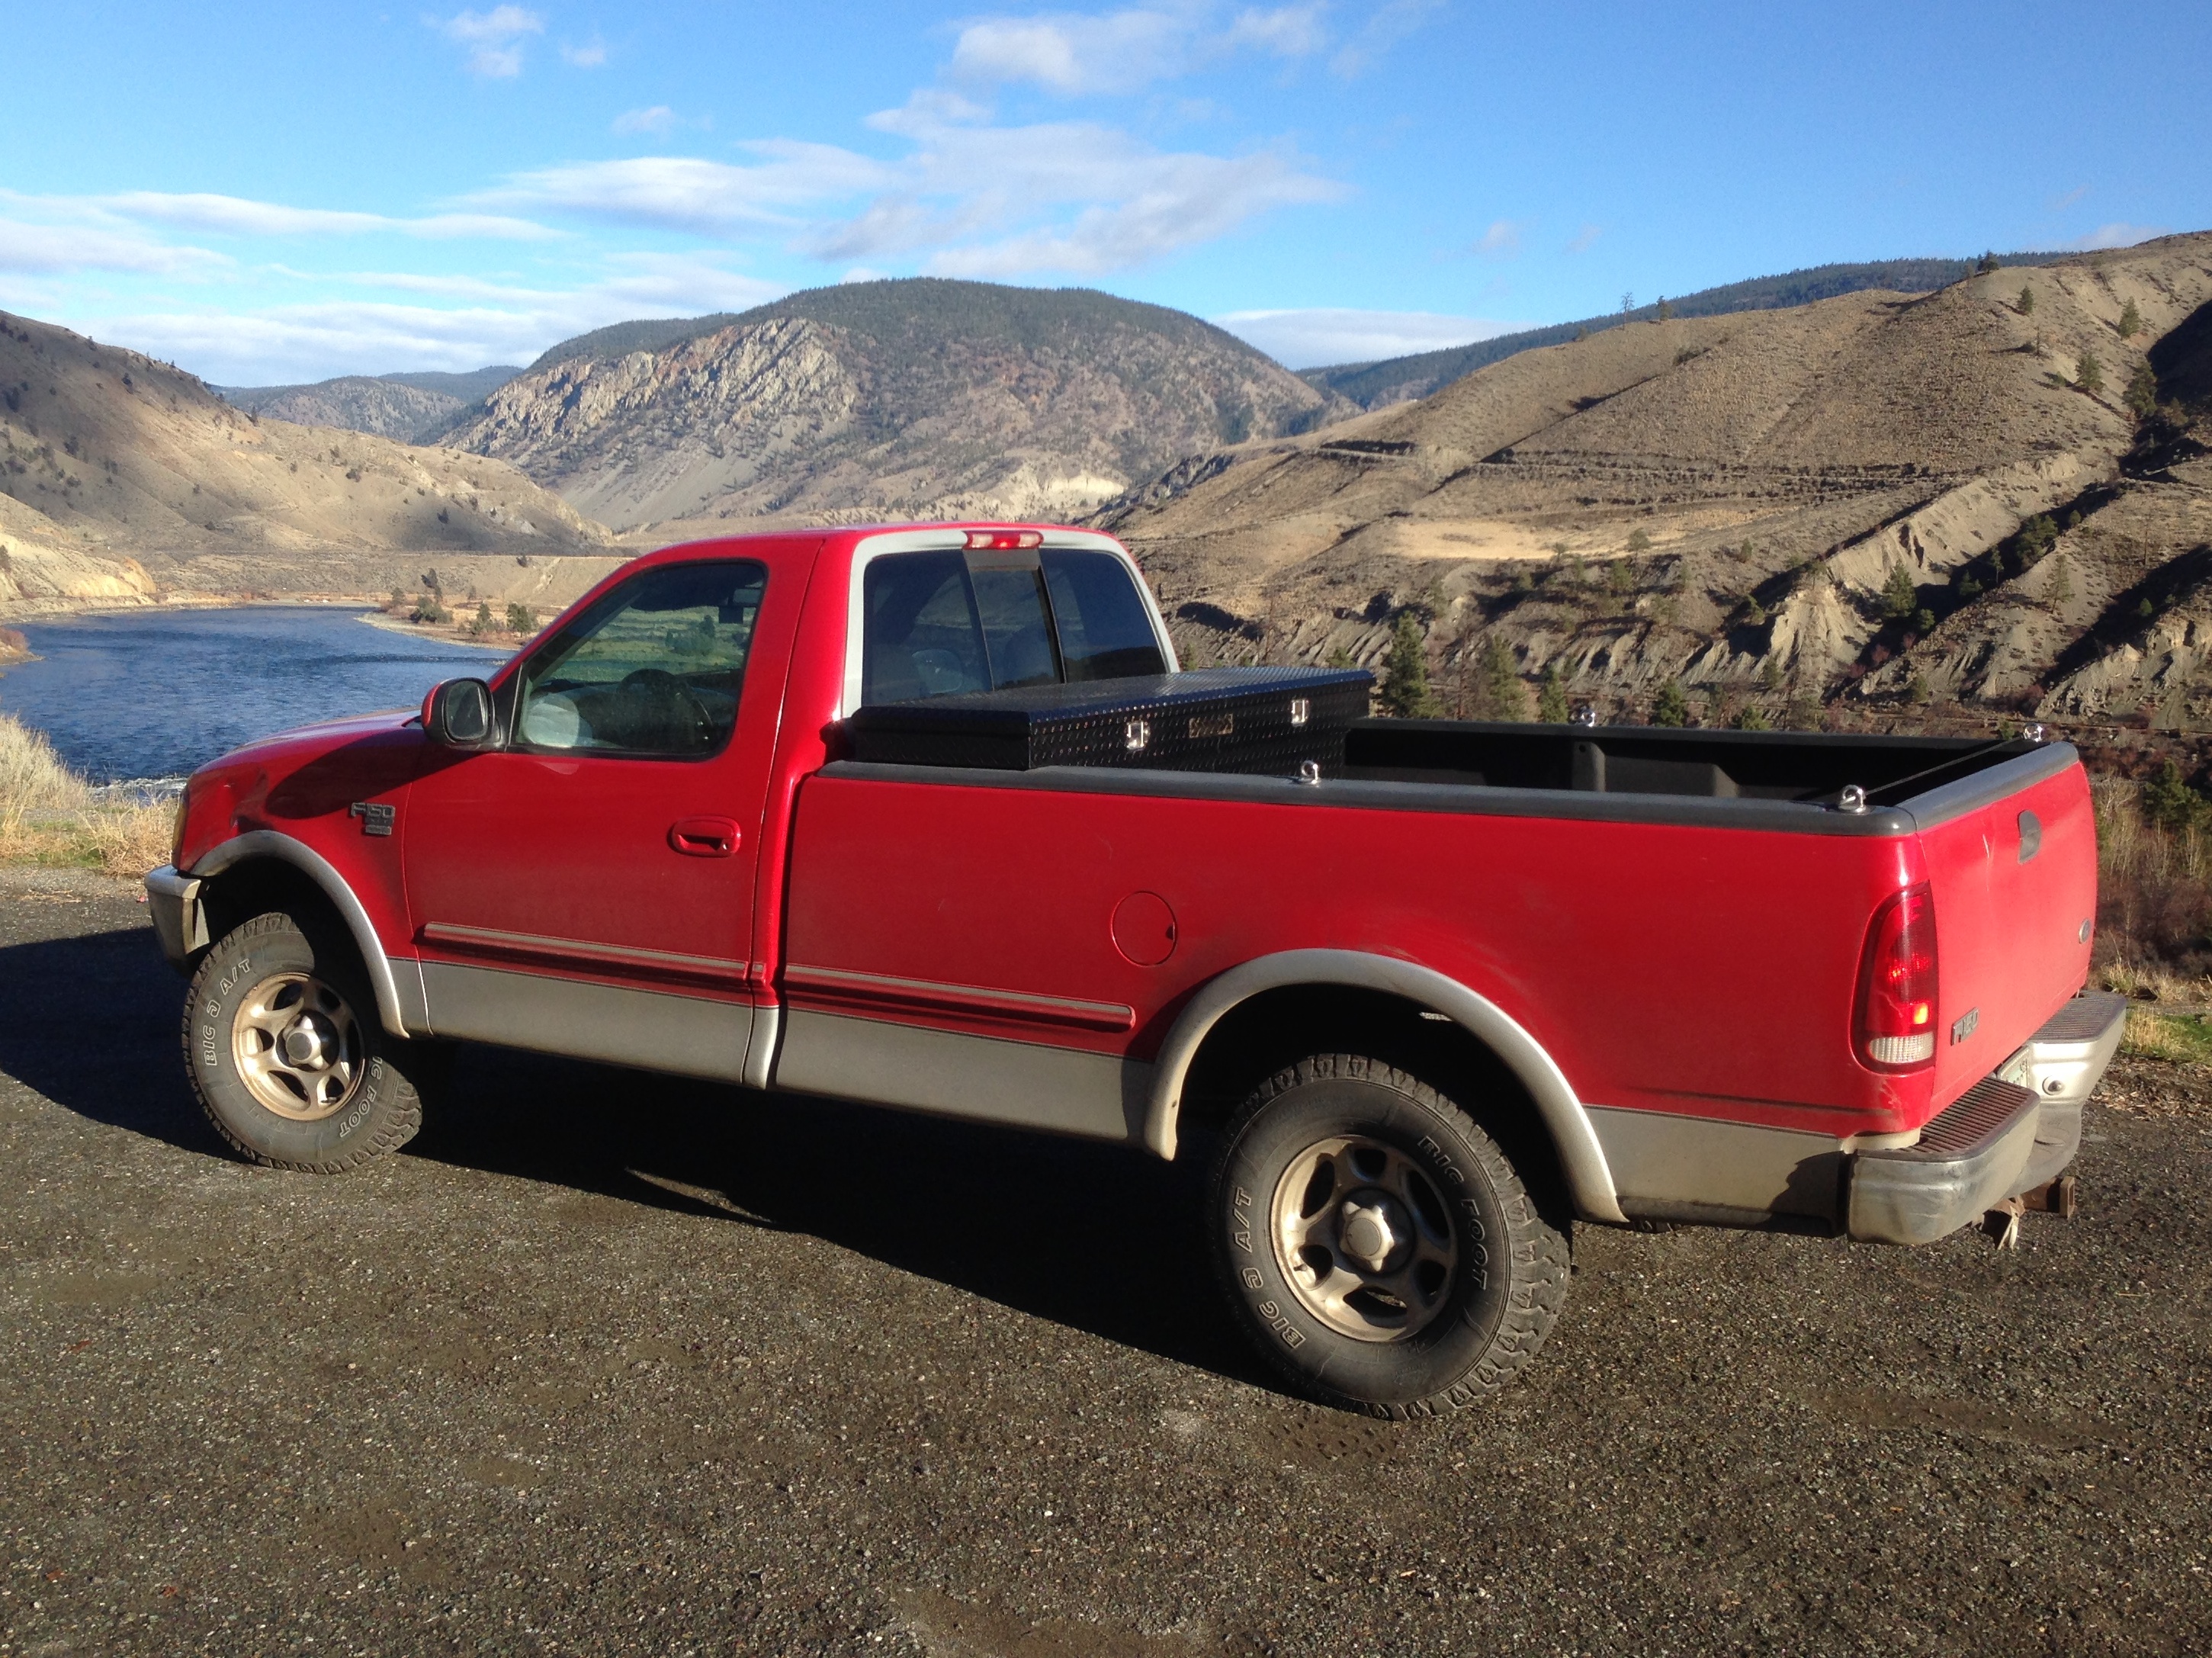
car, truck, vehicle, bumper, pickup truck, land vehicle, automobile make, automotive exterior, truck bed part